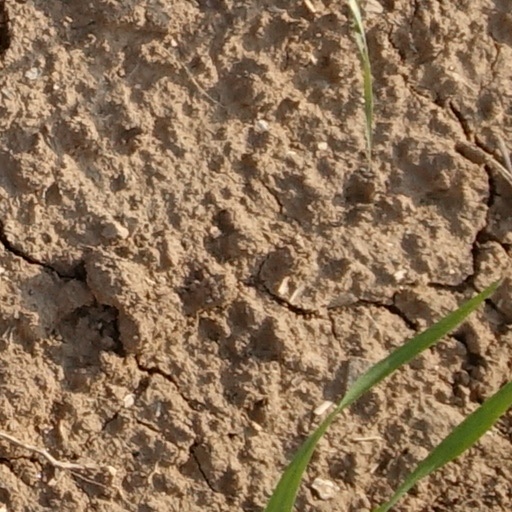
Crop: wheat